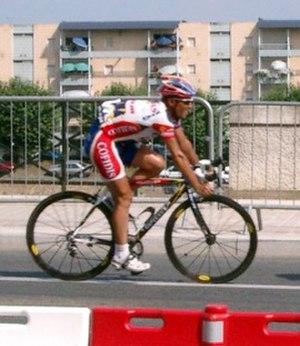
Cristian Moreni, né le 21 novembre 1972 à Asola, dans la province de Mantoue en Lombardie, est un coureur cycliste italien, professionnel de 1998 à 2007.